Giorgia Gueglio

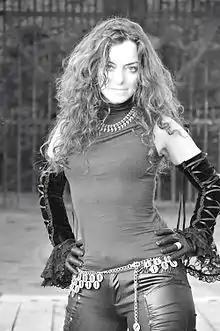

Giorgia Gueglio (born 1973) is an Italian singer and founding member of the heavy metal band Mastercastle.